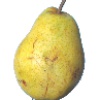
Label: Pear Monster 1